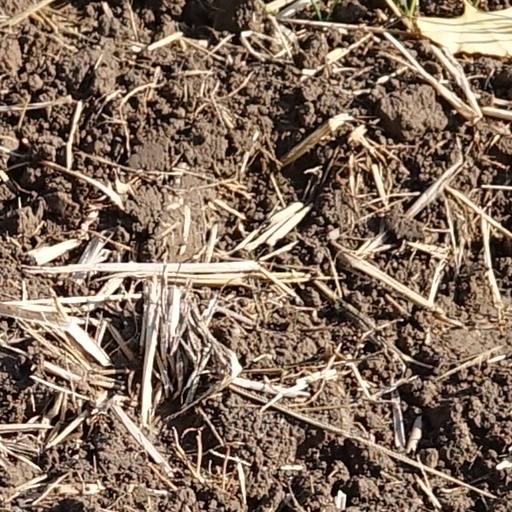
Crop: wheat